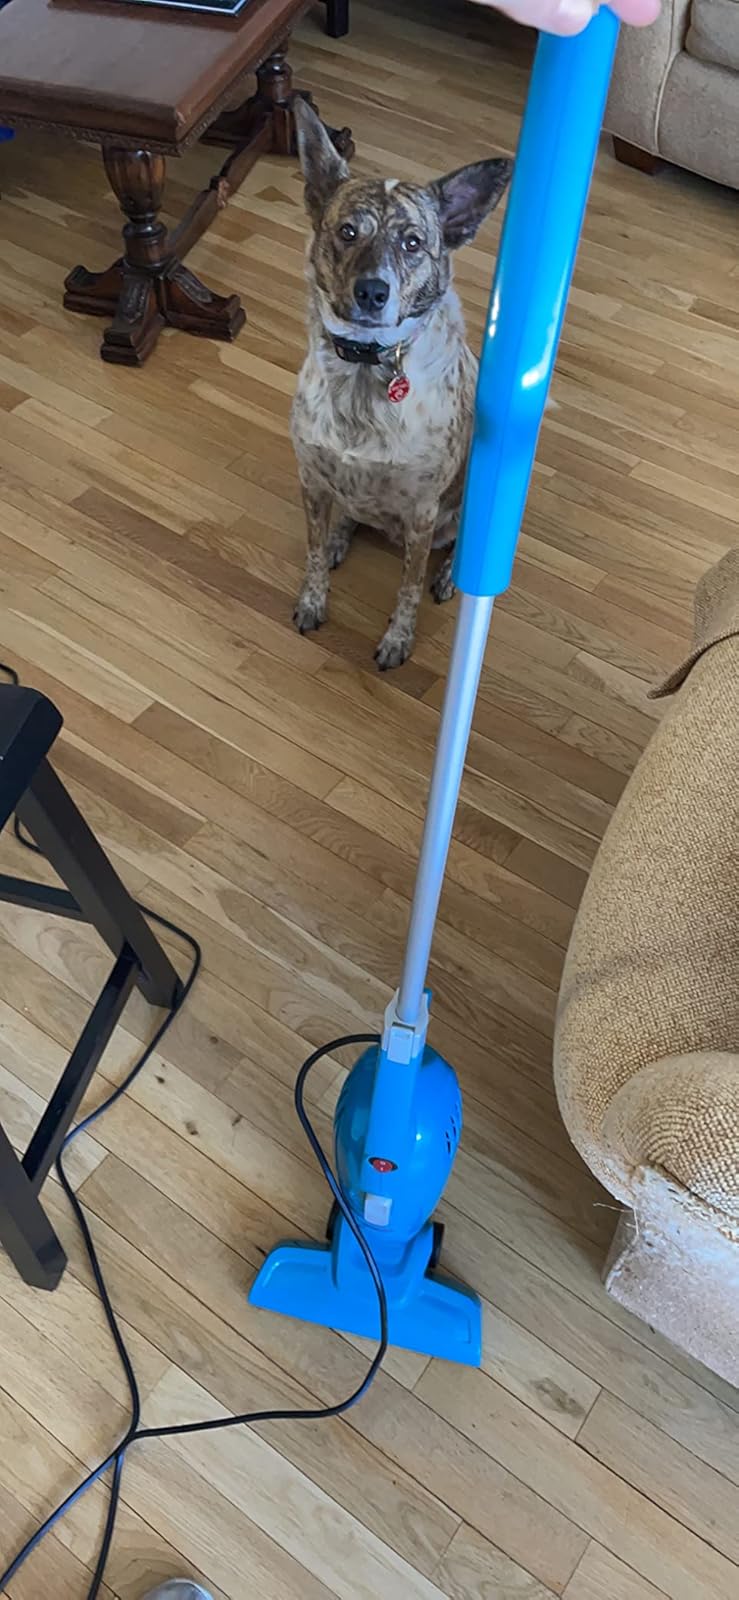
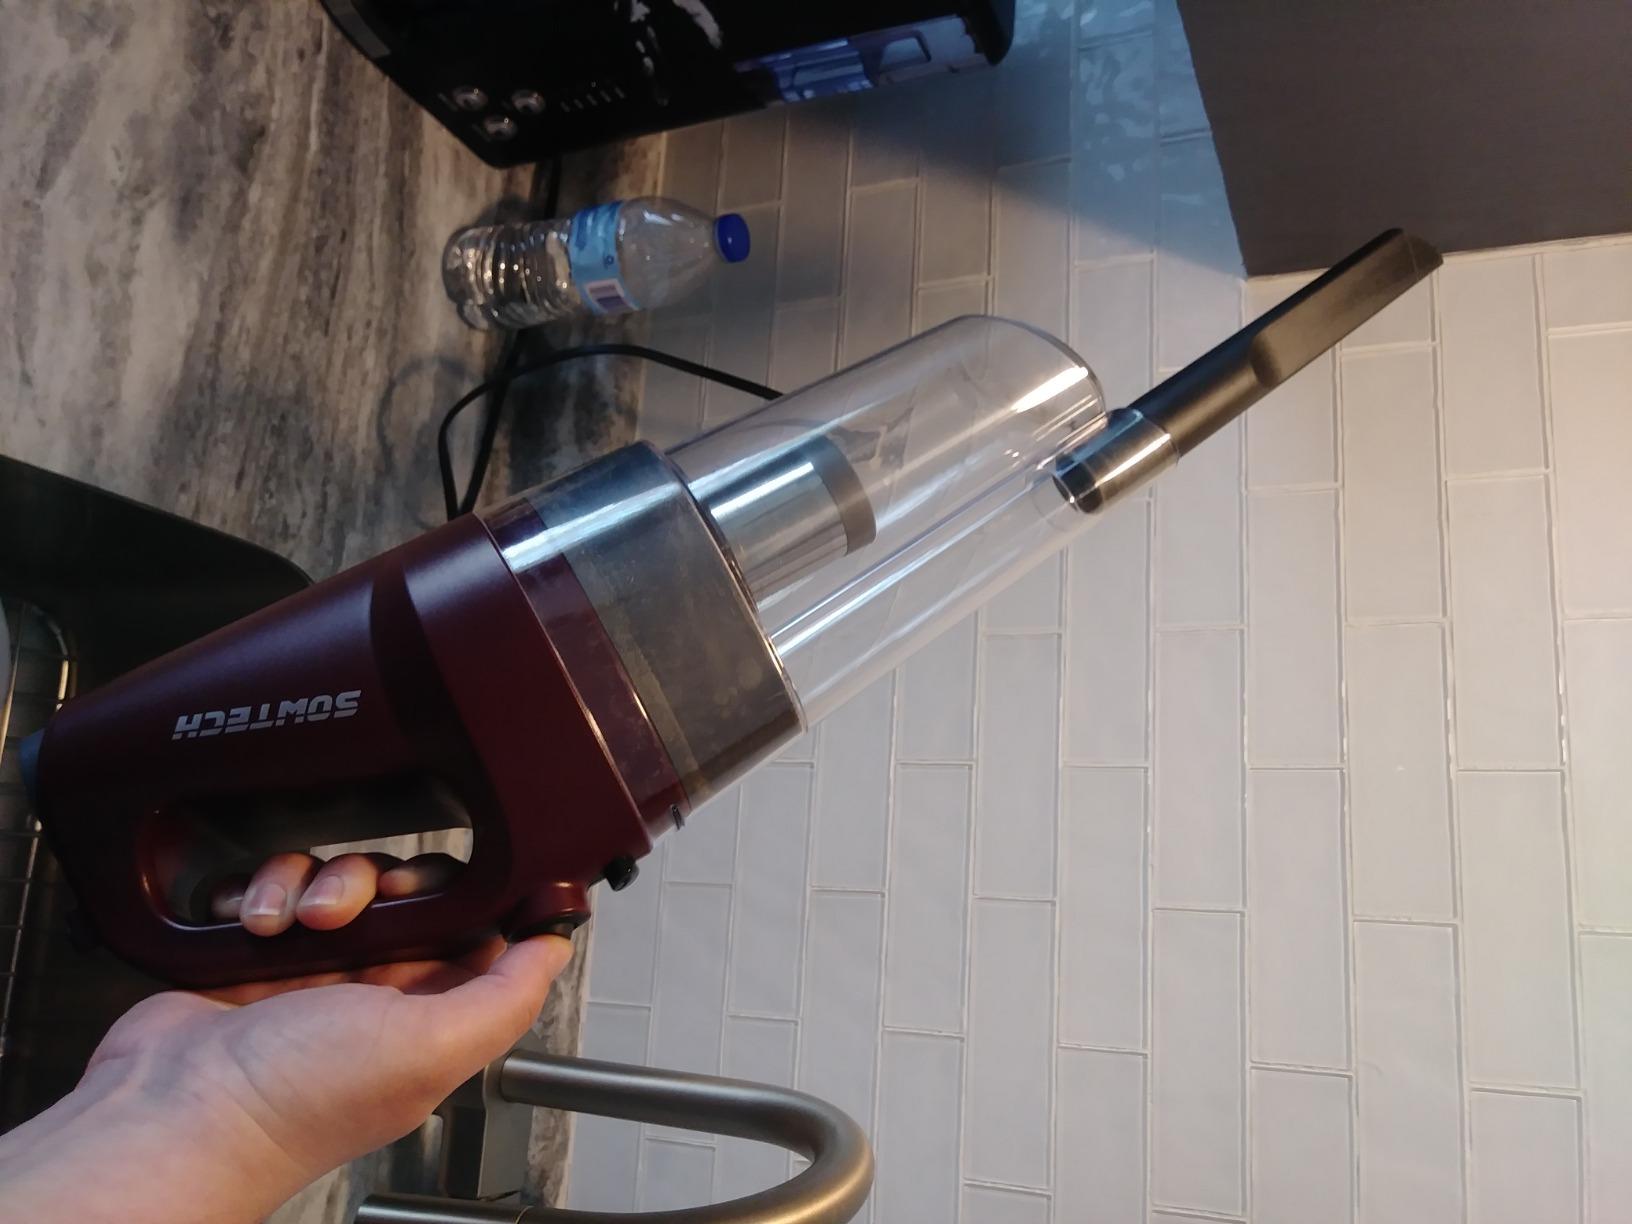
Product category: items_vacuum
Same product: no